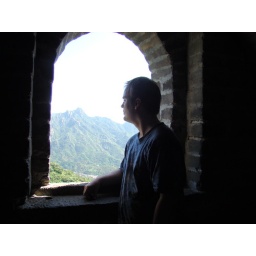
Looking out at the mountains in a fortification building